Southport, Connecticut

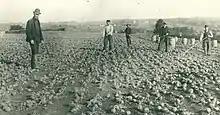
Onion harvest in ca. 1880

By 1831 the village had changed its name to Southport and was a bustling commercial area with warehouses, churches, schools, stores and elegant houses. Before 1853, Southport had its own local government as a borough within the town of Fairfield.